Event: Nepal Earthquake
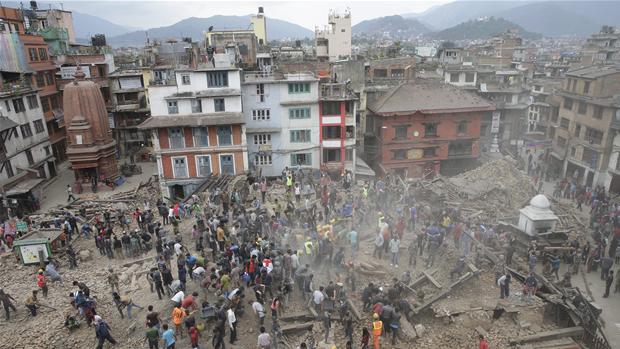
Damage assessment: damage